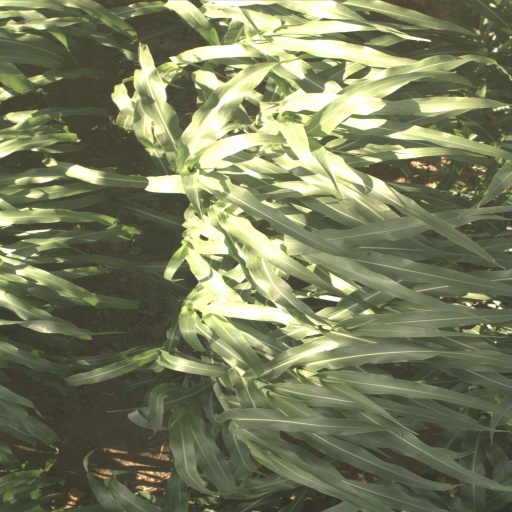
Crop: sorghum